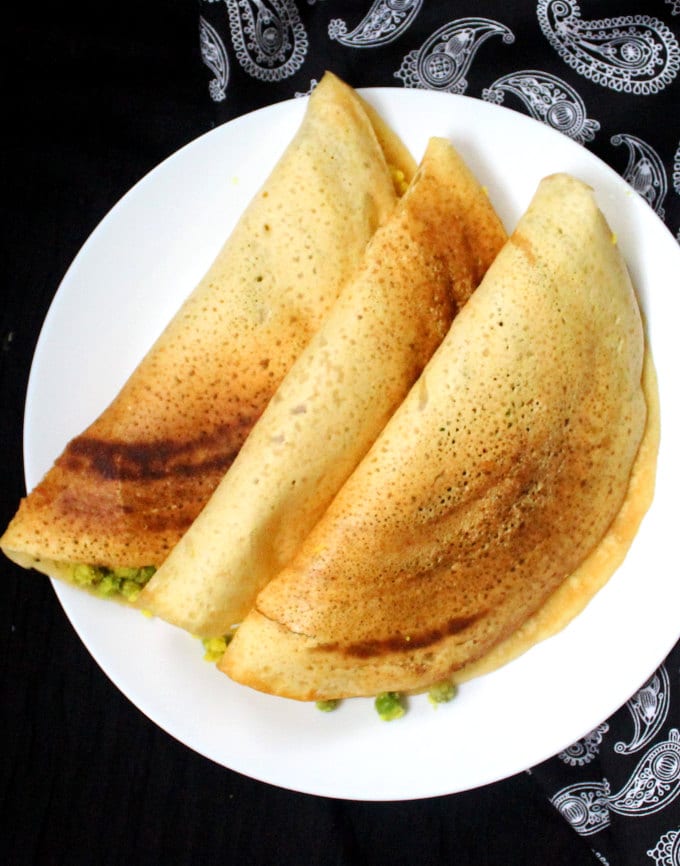
Dish: masala_dosa